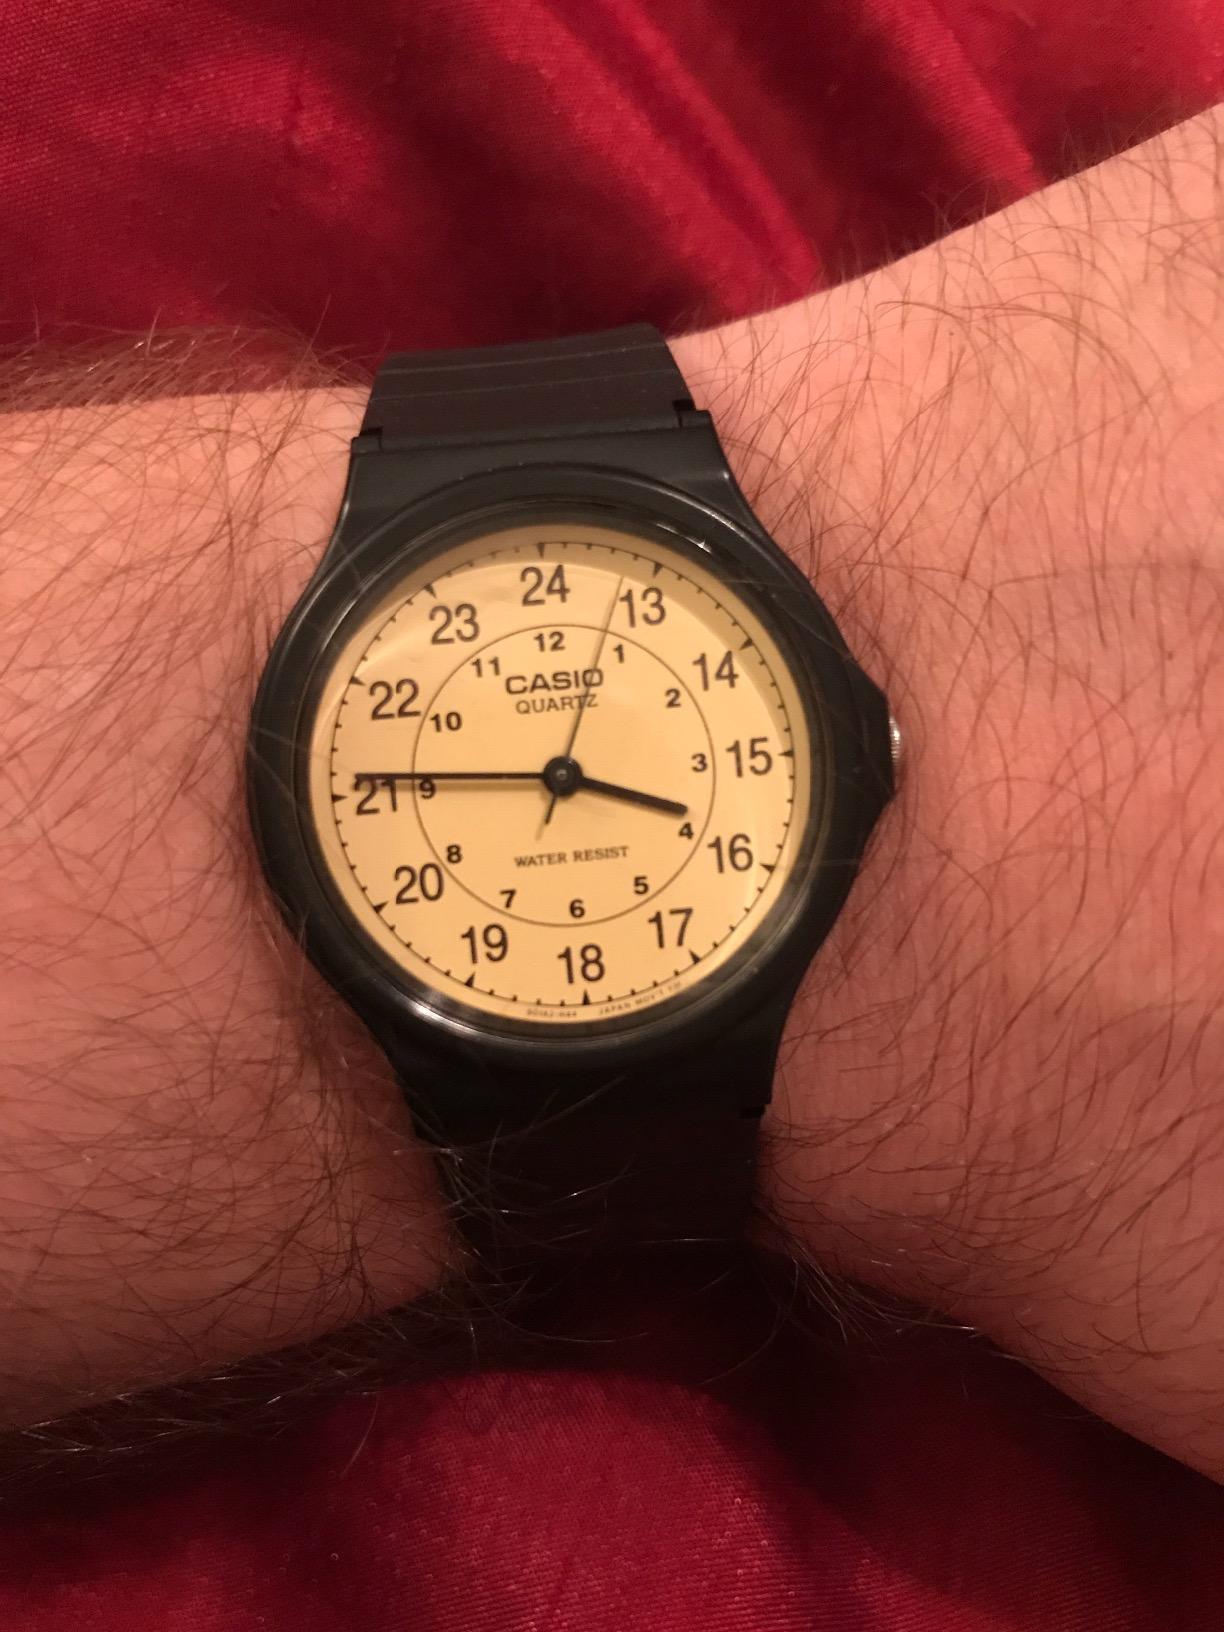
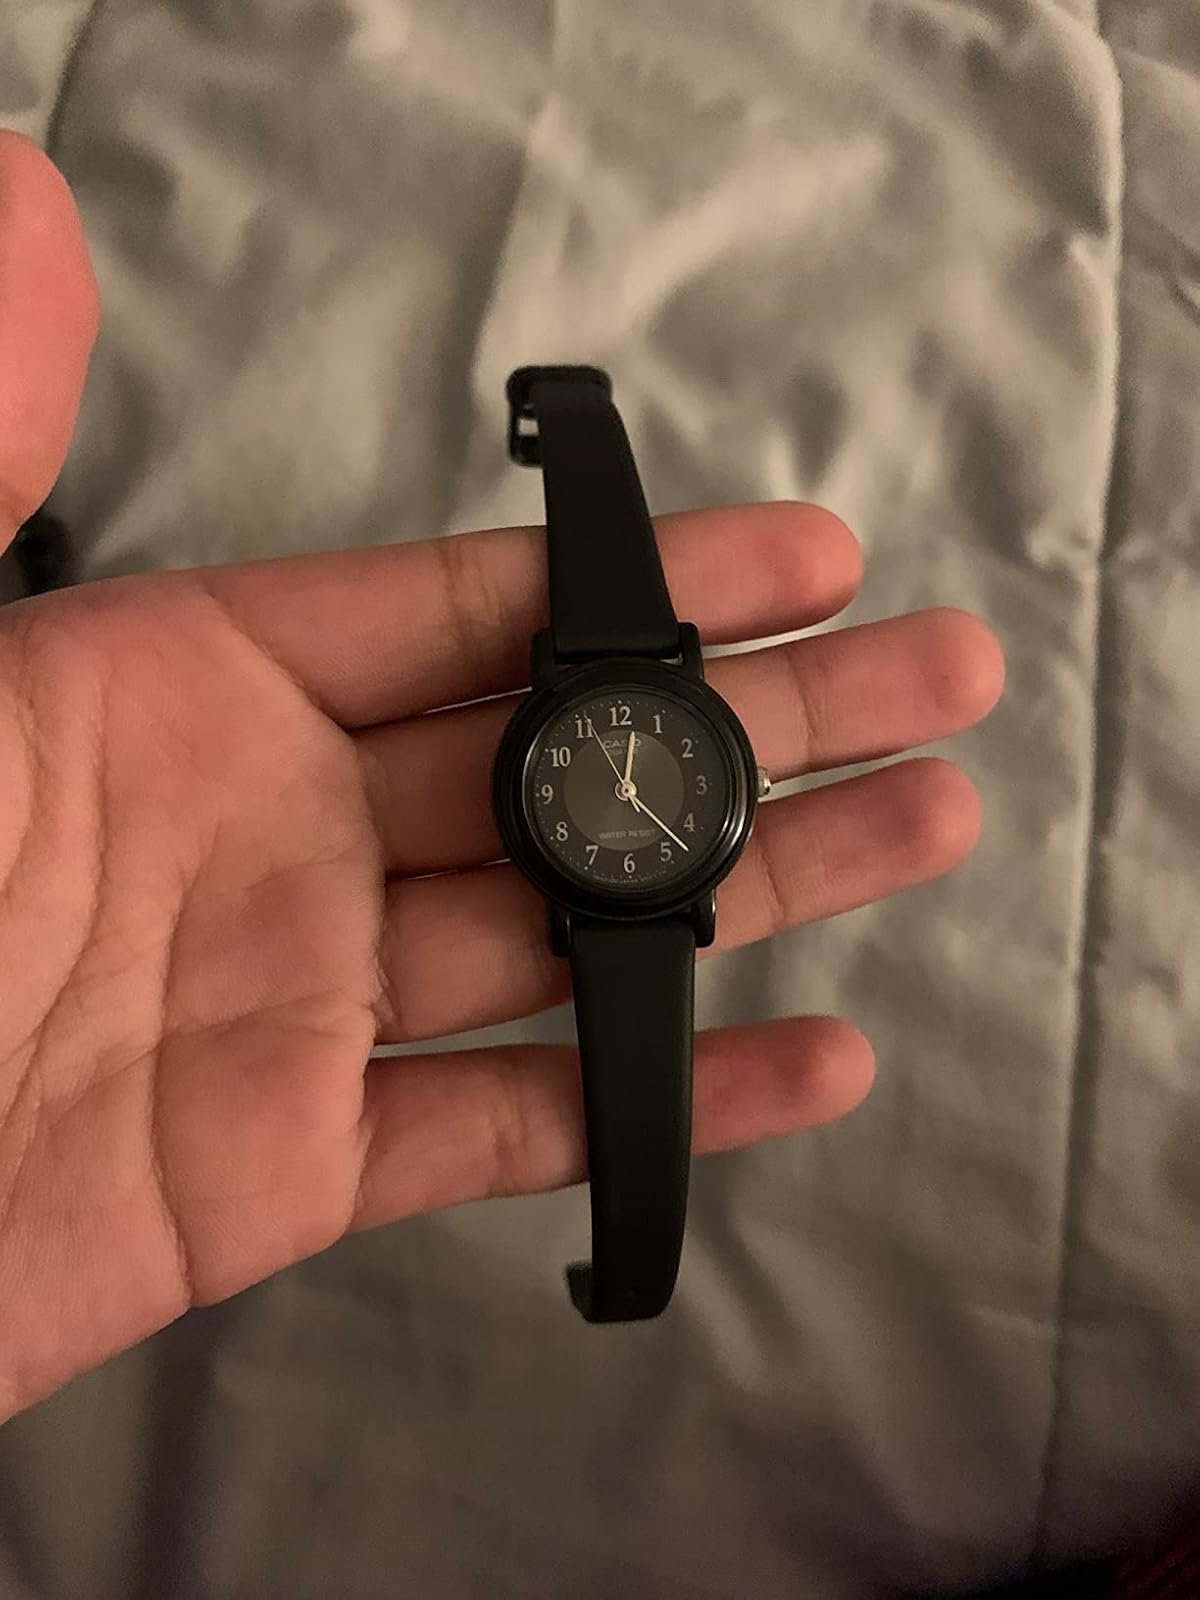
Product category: accessories_watch
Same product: no